Joseph Victor von Scheffel

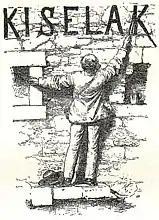
Joseph Kyselak was described in Scheffels poem "Aggstein", illustration about 1860

1891 (1844–1893) founded the in Schwetzingen (now Karlsruhe), the largest literary society in Germany with about 7000 members. The Scheffelprize is dedicated to excellent pupils. There are various Scheffel memorials, street and place names. The Scheffel Archive is partially at the Scheffelbund and partially at the Baden State Library.